Magnus Olsen

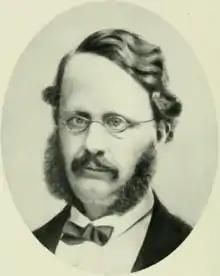
Photograph of Sophus Bugge, who was Olsen's mentor and predecessor as Professor of Old Norwegian and Icelandic Literature at Royal Frederick University in Kristiania.

Upon graduating, Olsen was employed as a researcher at his university, where he became involved in the teaching of students. In 1905–1906 he was in Copenhagen working on the publication of a critical edition of the "Vǫlsunga saga and Ragnars saga loðbrókar".